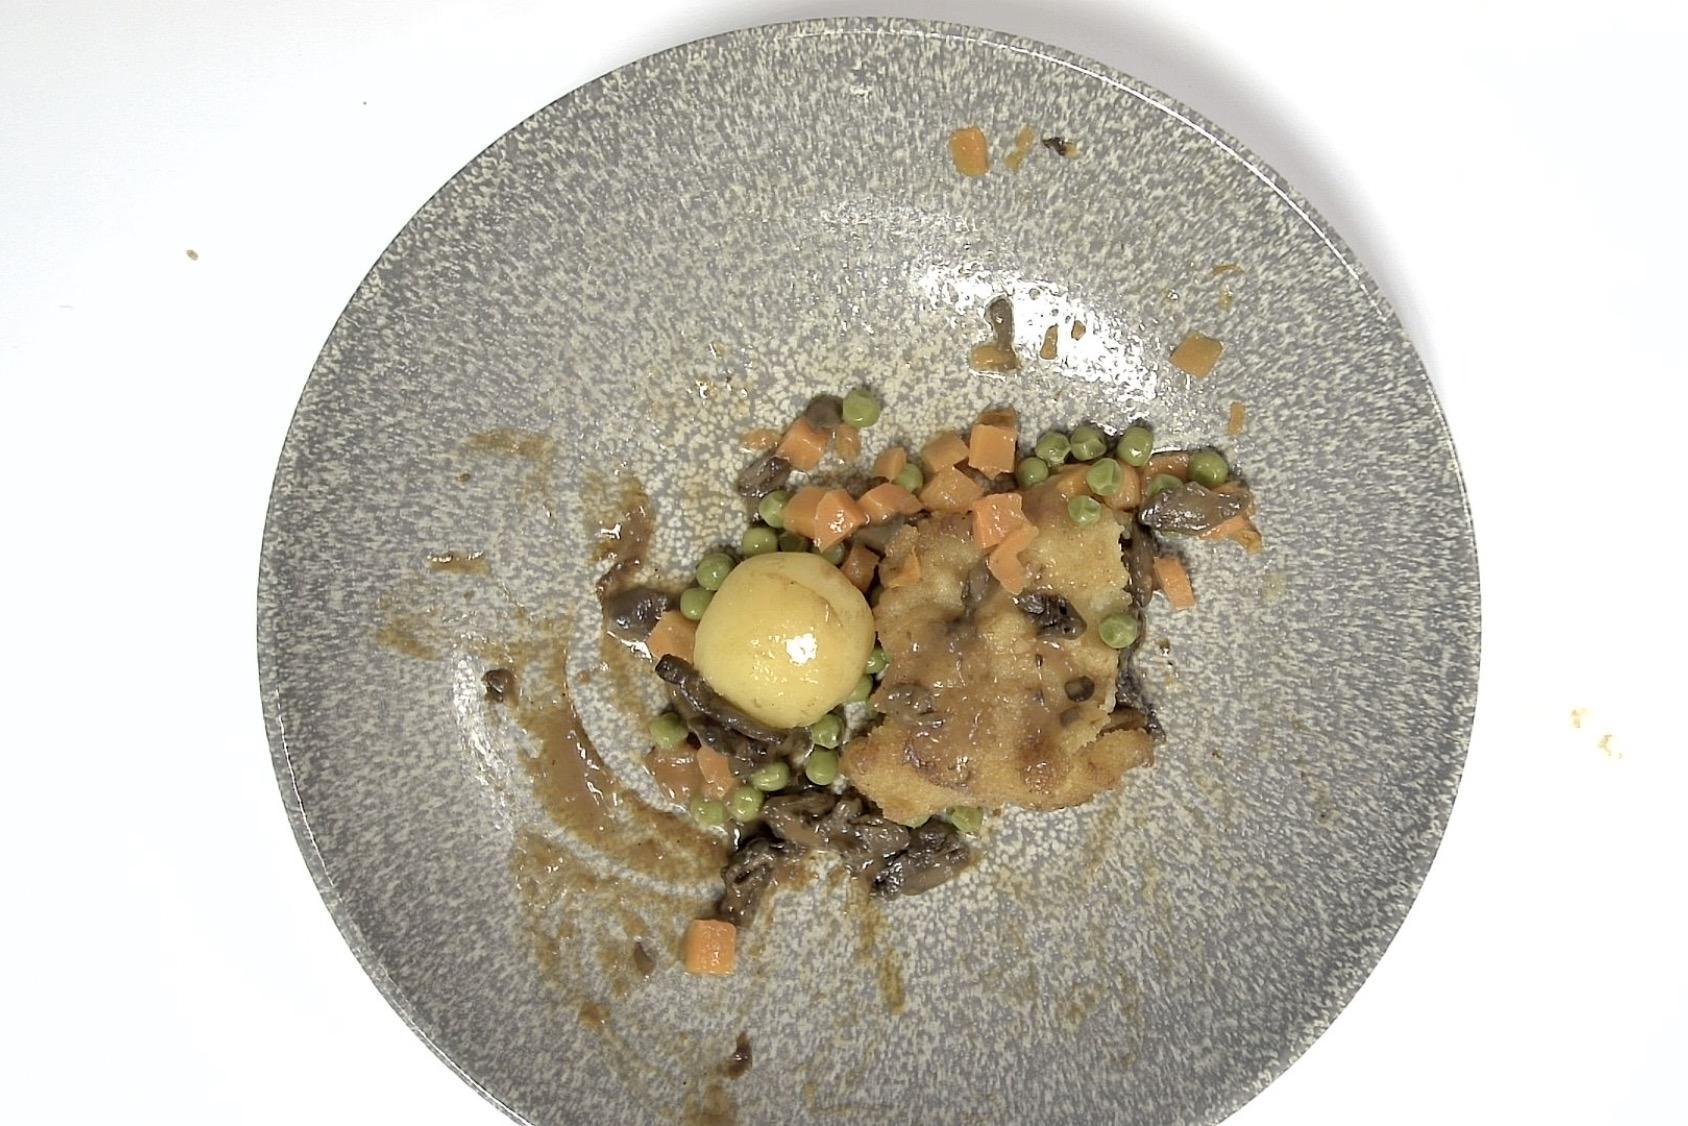
Gericht: Schweineschnitzel nach Jägerart mit Pilz-Rahmsauce, Kartoffeln & Erbsen, Möhren
Portionsgröße: Normale Portion
Zutaten: Kartoffeln, Erbsen, Möhre, Schnitzel, Pilze, Sahne, Braune Sauce
Gewicht vorher: 365 g
Kalorien vorher: 307,590 kcal
Gewicht nachher: 237 g
Kalorien nachher: 199,723 kcal